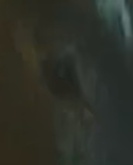
Face region: eyes (orbital_tightening_and_eye_area)
Pain indicator: not_present